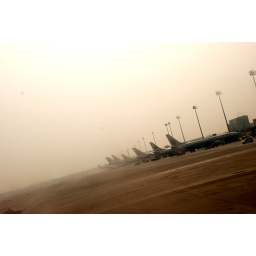
Can't see forward by yellow sand